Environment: lab
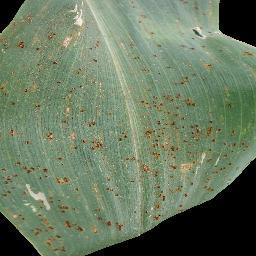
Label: common_rust